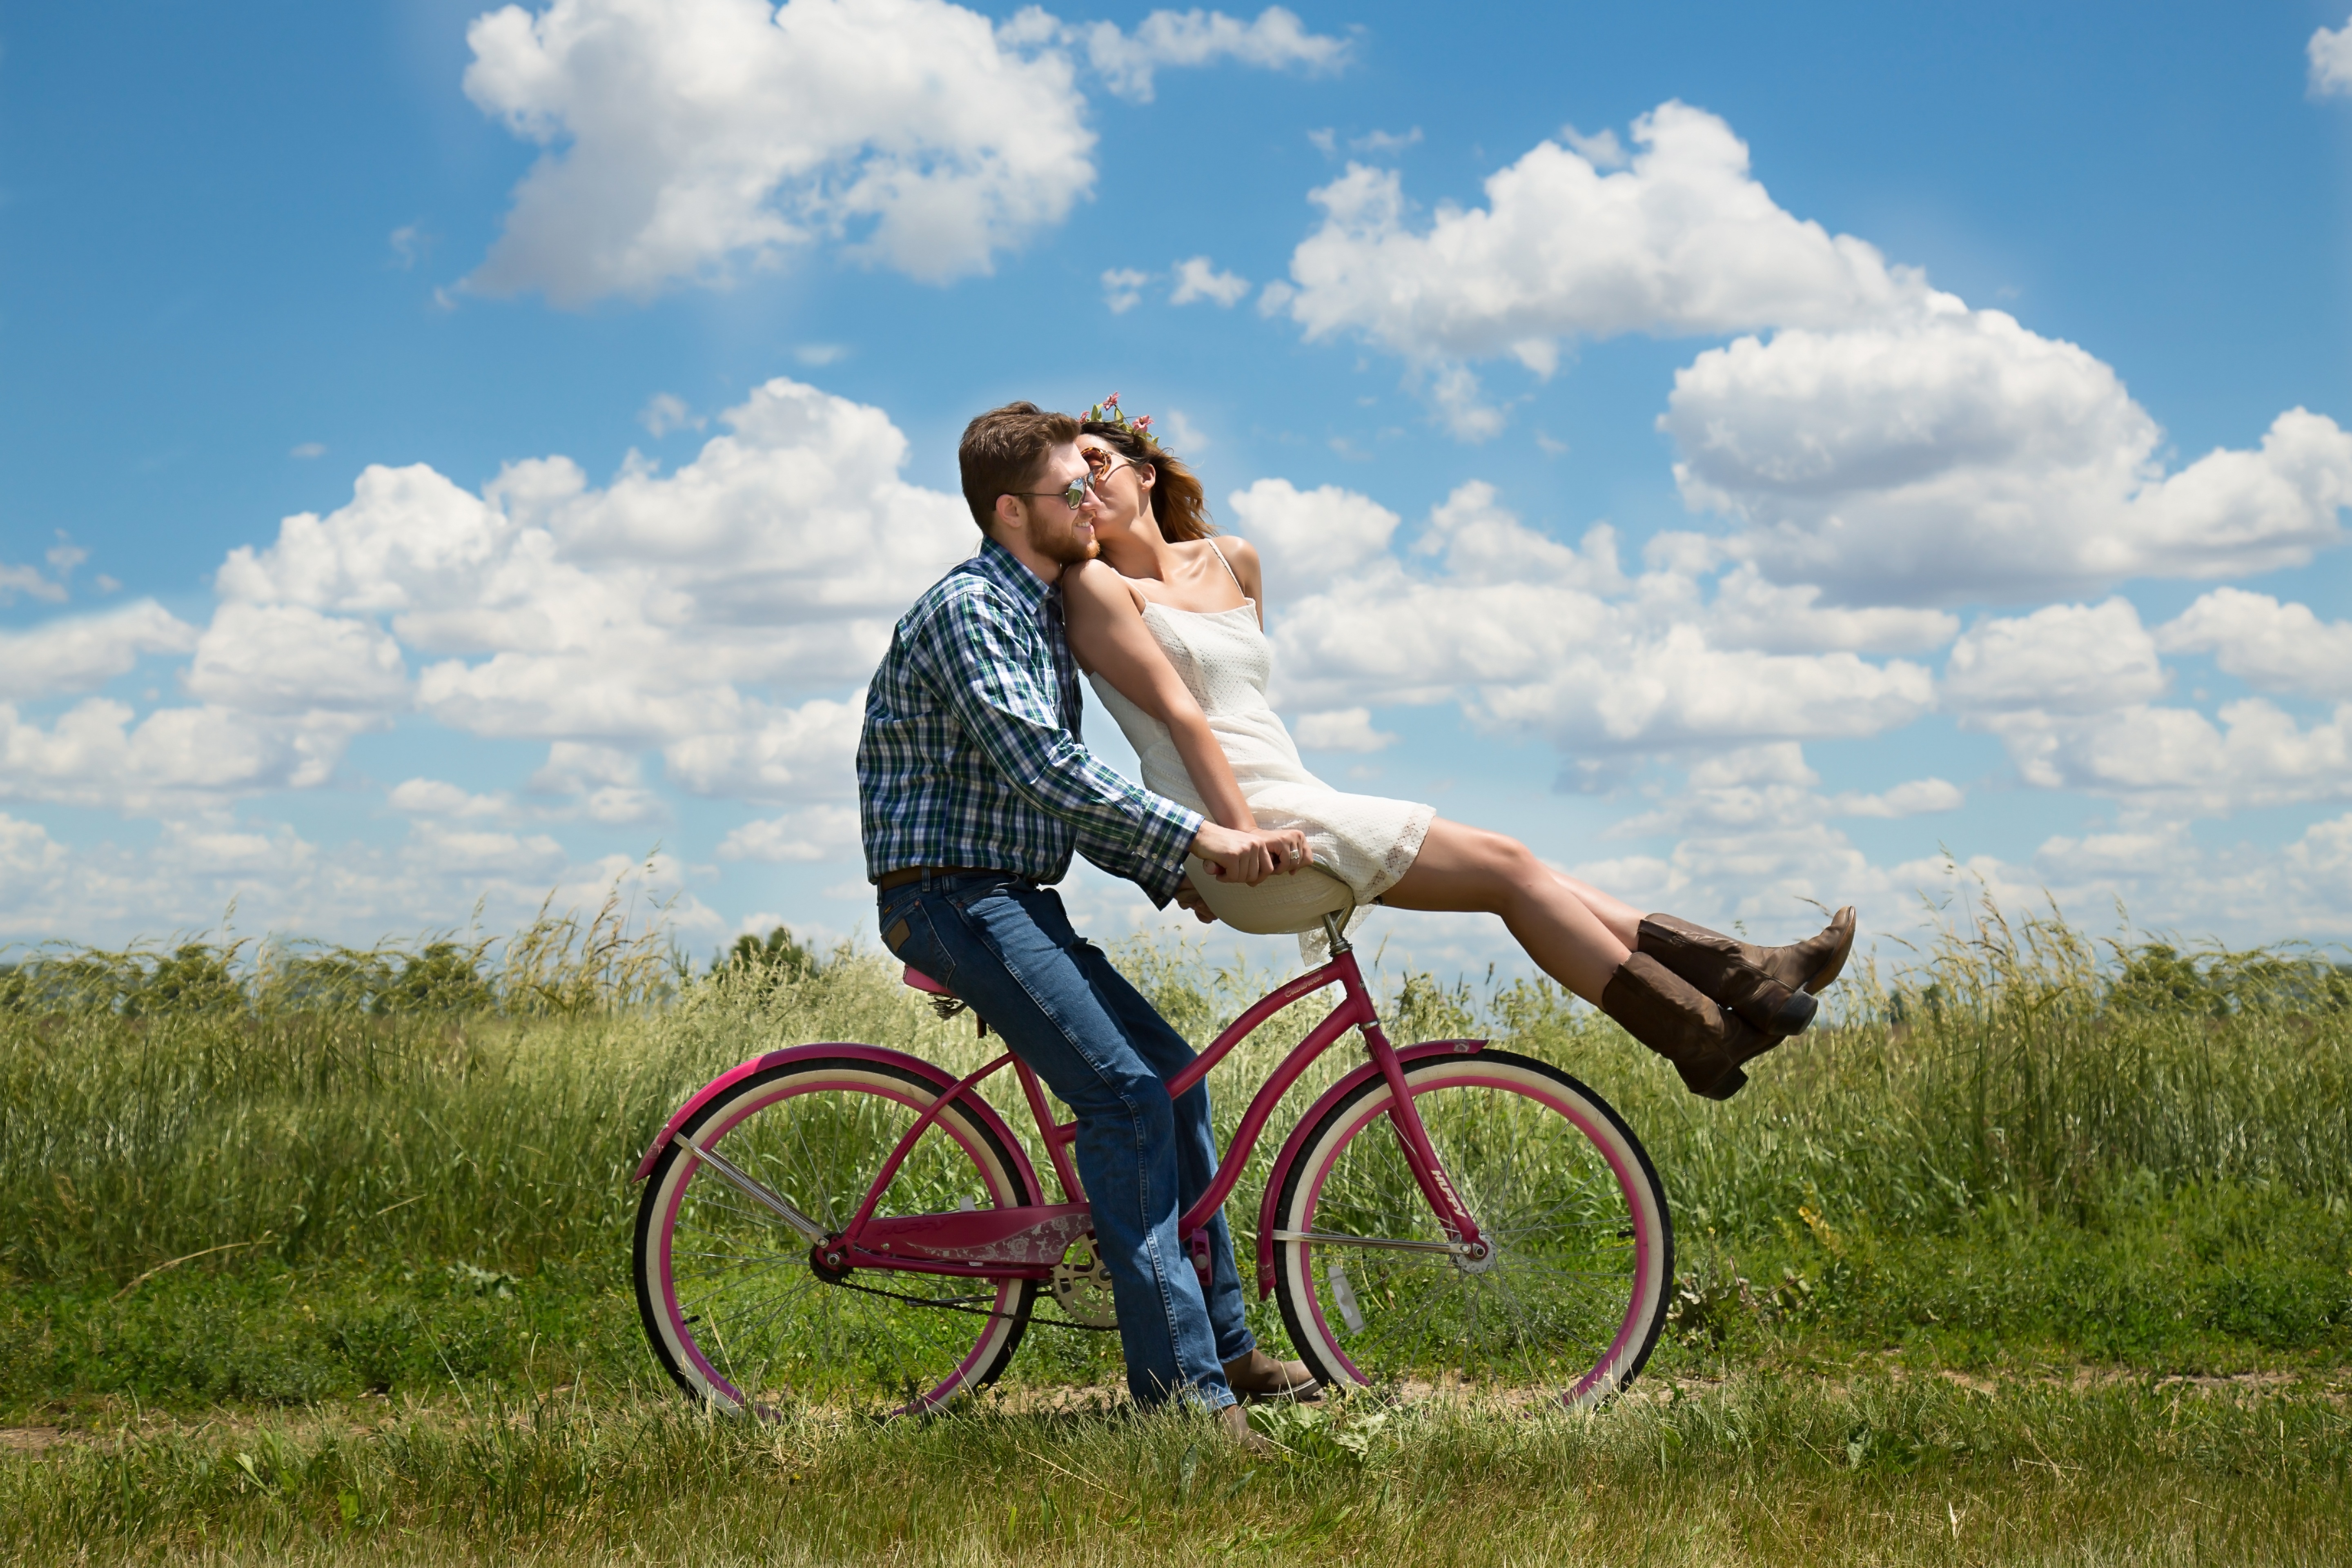
grass, meadow, bicycle, bike, love, vehicle, couple, romance, two, together, engagement, mountain bike, outdoors, cycling, happiness, relationship, young couple, engaged, happy young couple